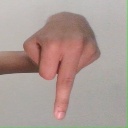
अक्षर: प